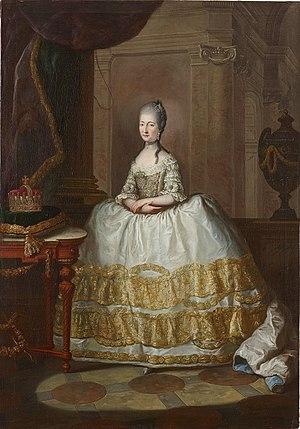
Portrait en pied de Marie-Béatrix d'Este, duchesse de Massa, épouse de l'archiduc Ferdinand d'Autriche (1760-1829).
Le titre de duc et duchesse de Modène fut créé en 1452 par l'empereur Frédéric III du Saint-Empire pour la Maison d'Este, dont les membres étaient seigneurs de Ferrare, et furent également créés ducs de Reggio d'Émilie puis ducs de Ferrare en 1471. En 1597, le duché de Ferrare fut incorporé aux États pontificaux, les Este demeurant ducs de Modène et de Reggio jusqu'en 1796. À cette date, les deux duchés furent incorporés à la République cispadane créée par Napoléon Bonaparte.
Marie-Béatrice d'Este, est une princesse de Modène et duchesse de Massa.